TEA laser

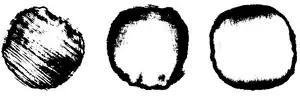
The Gaussian beam photographic paper burn comparison of a carbon dioxide TEA laser, obtained during the optimization process by adjusting the alignment mirrors.

TEA CO lasers are used extensively for product marking. A logo, serial number or best-before dated is marked on to a variety of packaging materials by passing the laser light through a mask containing the information, and focusing it down to an intensity which ablates the material to be marked. Beside this TEA CO lasers are used for surface preparation in industrial environments since the mid 1990s. Applications include: